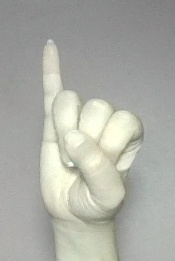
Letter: meem